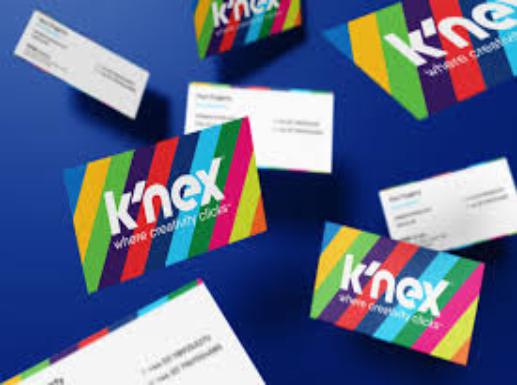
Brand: k'nex
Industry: Electronic